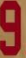
Number: 9